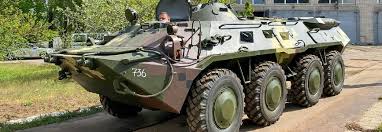
Label: BTR